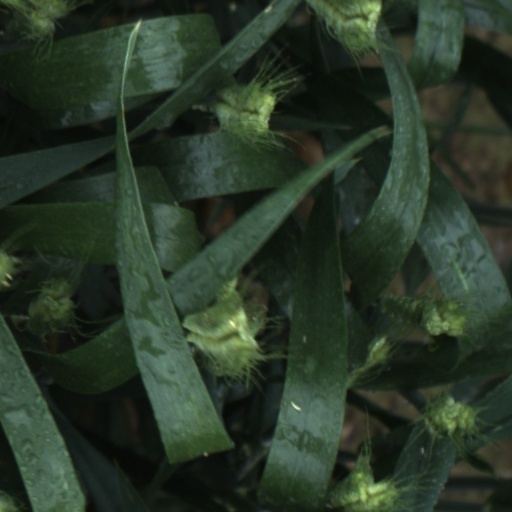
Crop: wheat